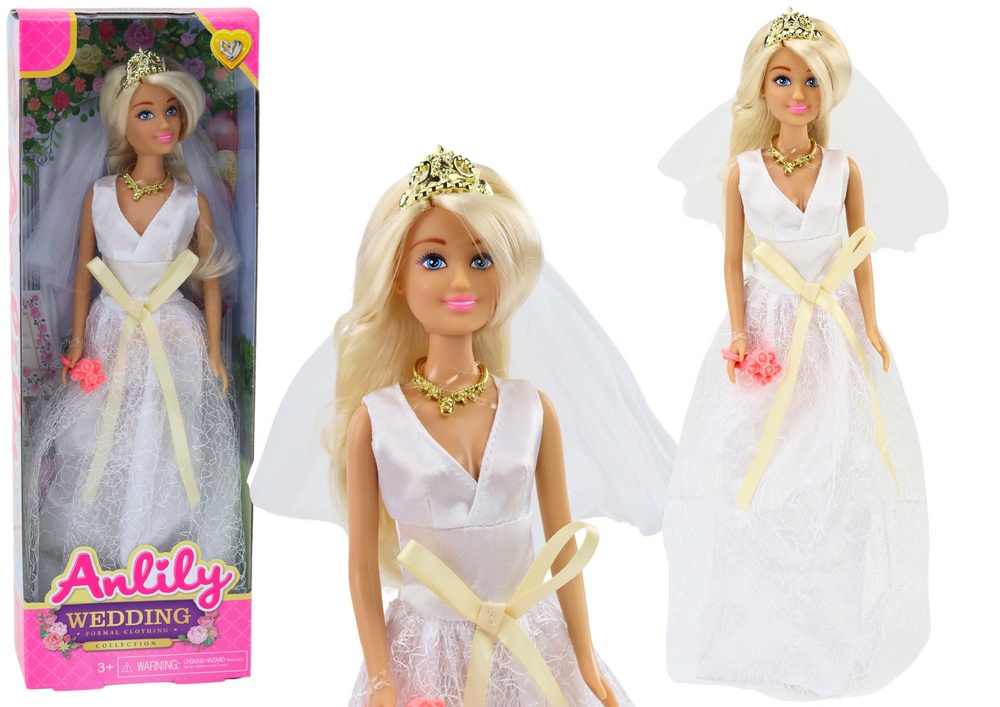
Lėlė Anlily su vestuvine suknele
Lėlė Anlily su vestuvine suknele Anlily lėlė su vestuvine suknele yra unikalus žaislas, kuris traukia akį savo subtilumu ir kruopščiu meistriškumu. Jos vestuvinė suknelė išties įspūdinga - ilga, balta, su subtiliu smėlio spalvos lankeliu priekyje, suteikiančiu jai žavesio. Suknelės medžiaga švelniai apglėbia lėlę, pabrėždama jos eleganciją ir grakštumą. Specifikacijos : Turi CE sertifikatą Atitinka EN 71 standartą Matmenys : Lėlės: 30 cm x 8 cm x 3,5 cm Pakuotės: 32 cm x 11 cm x 5 cm Rekomenduojamas amžius: nuo 3 metų
Brand: Leantoys
Category: Toys & Games > Toys > Dolls, Playsets & Toy Figures > Dolls